Mexican Liberal Party

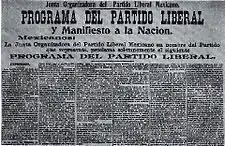
Example of "Regeneración", the publication of the PLM, 1906.

On 1 July 1906, after almost a year of discussion on the political, economic and social situation of the country, the Manifesto and Program of the Mexican Liberal Party was published. Among the main policies of the program were the eight-hour day, prohibition of child labor, minimum wage, compensation for accidents at work, compulsory and free secular education. Years later, these policies presented by the PLM in this program formed the basis of the 1917 Constitution of Mexico, which officially ended the Mexican Revolution.